Hunter Tylo

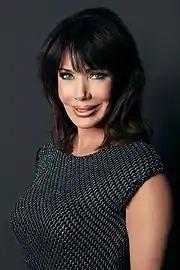
Tylo in 2014

At age 17 she married her first husband, Tom Morehart, in 1980. They have a son, Christopher. Tylo and Morehart divorced in 1984. In 1987, she married actor Michael Tylo. The couple had one son, Michael Edward "Mickey" Tylo Jr (22 April 1988) and two daughters, Izabella Gabrielle (November 12, 1996) and Katya Ariel (January 15, 1998). In 1998, Katya was diagnosed with a rare cancer of the eye called retinoblastoma. Doctors removed the affected right eye and began chemotherapy. Later in the year, a tumor was detected in Katya's other eye; that tumor inexplicably disappeared. Katya recovered and wears a prosthetic right eye. The couple divorced in 2005. On October 18, 2007, their 19-year-old son drowned in the family pool in Henderson, Nevada. The Clark County Coroner concluded that Michael Tylo Jr.'s death was caused by "drowning due to seizure disorder" and was ruled accidental.